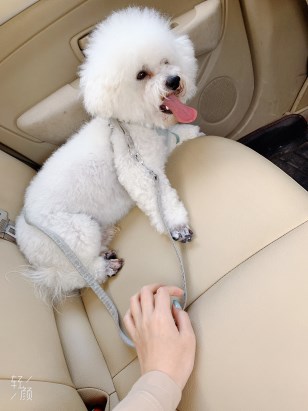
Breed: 3083-n000117-Bichon_Frise